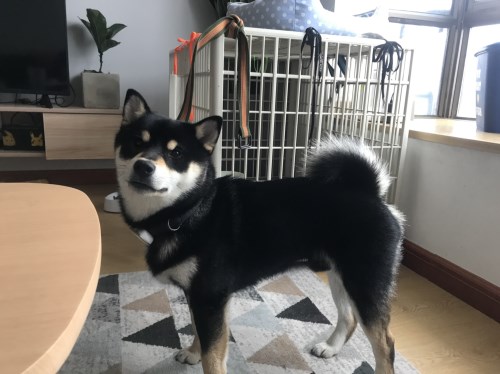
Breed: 1043-n000001-Shiba_Dog